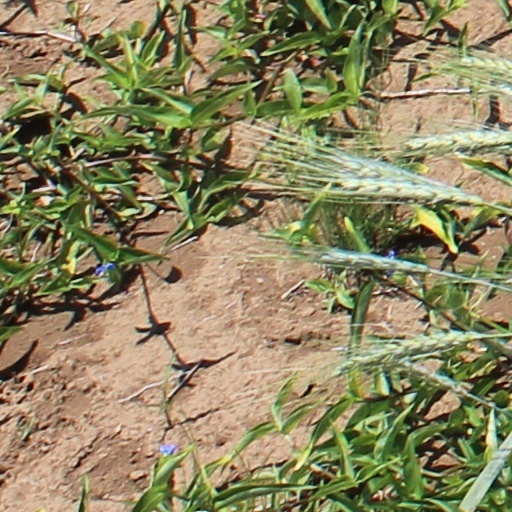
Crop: wheat